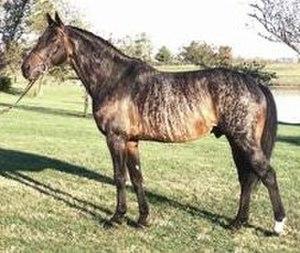
La robe désigne la ou les couleurs d'un cheval, dans le domaine de l'hippologie. Les dénominations des robes ainsi que leurs définitions sont liées à leur apparence visuelle, définie par la couleur des poils et des crins qui la composent.